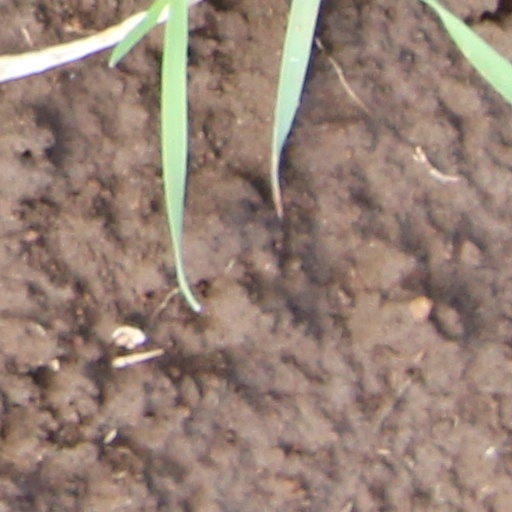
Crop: wheat